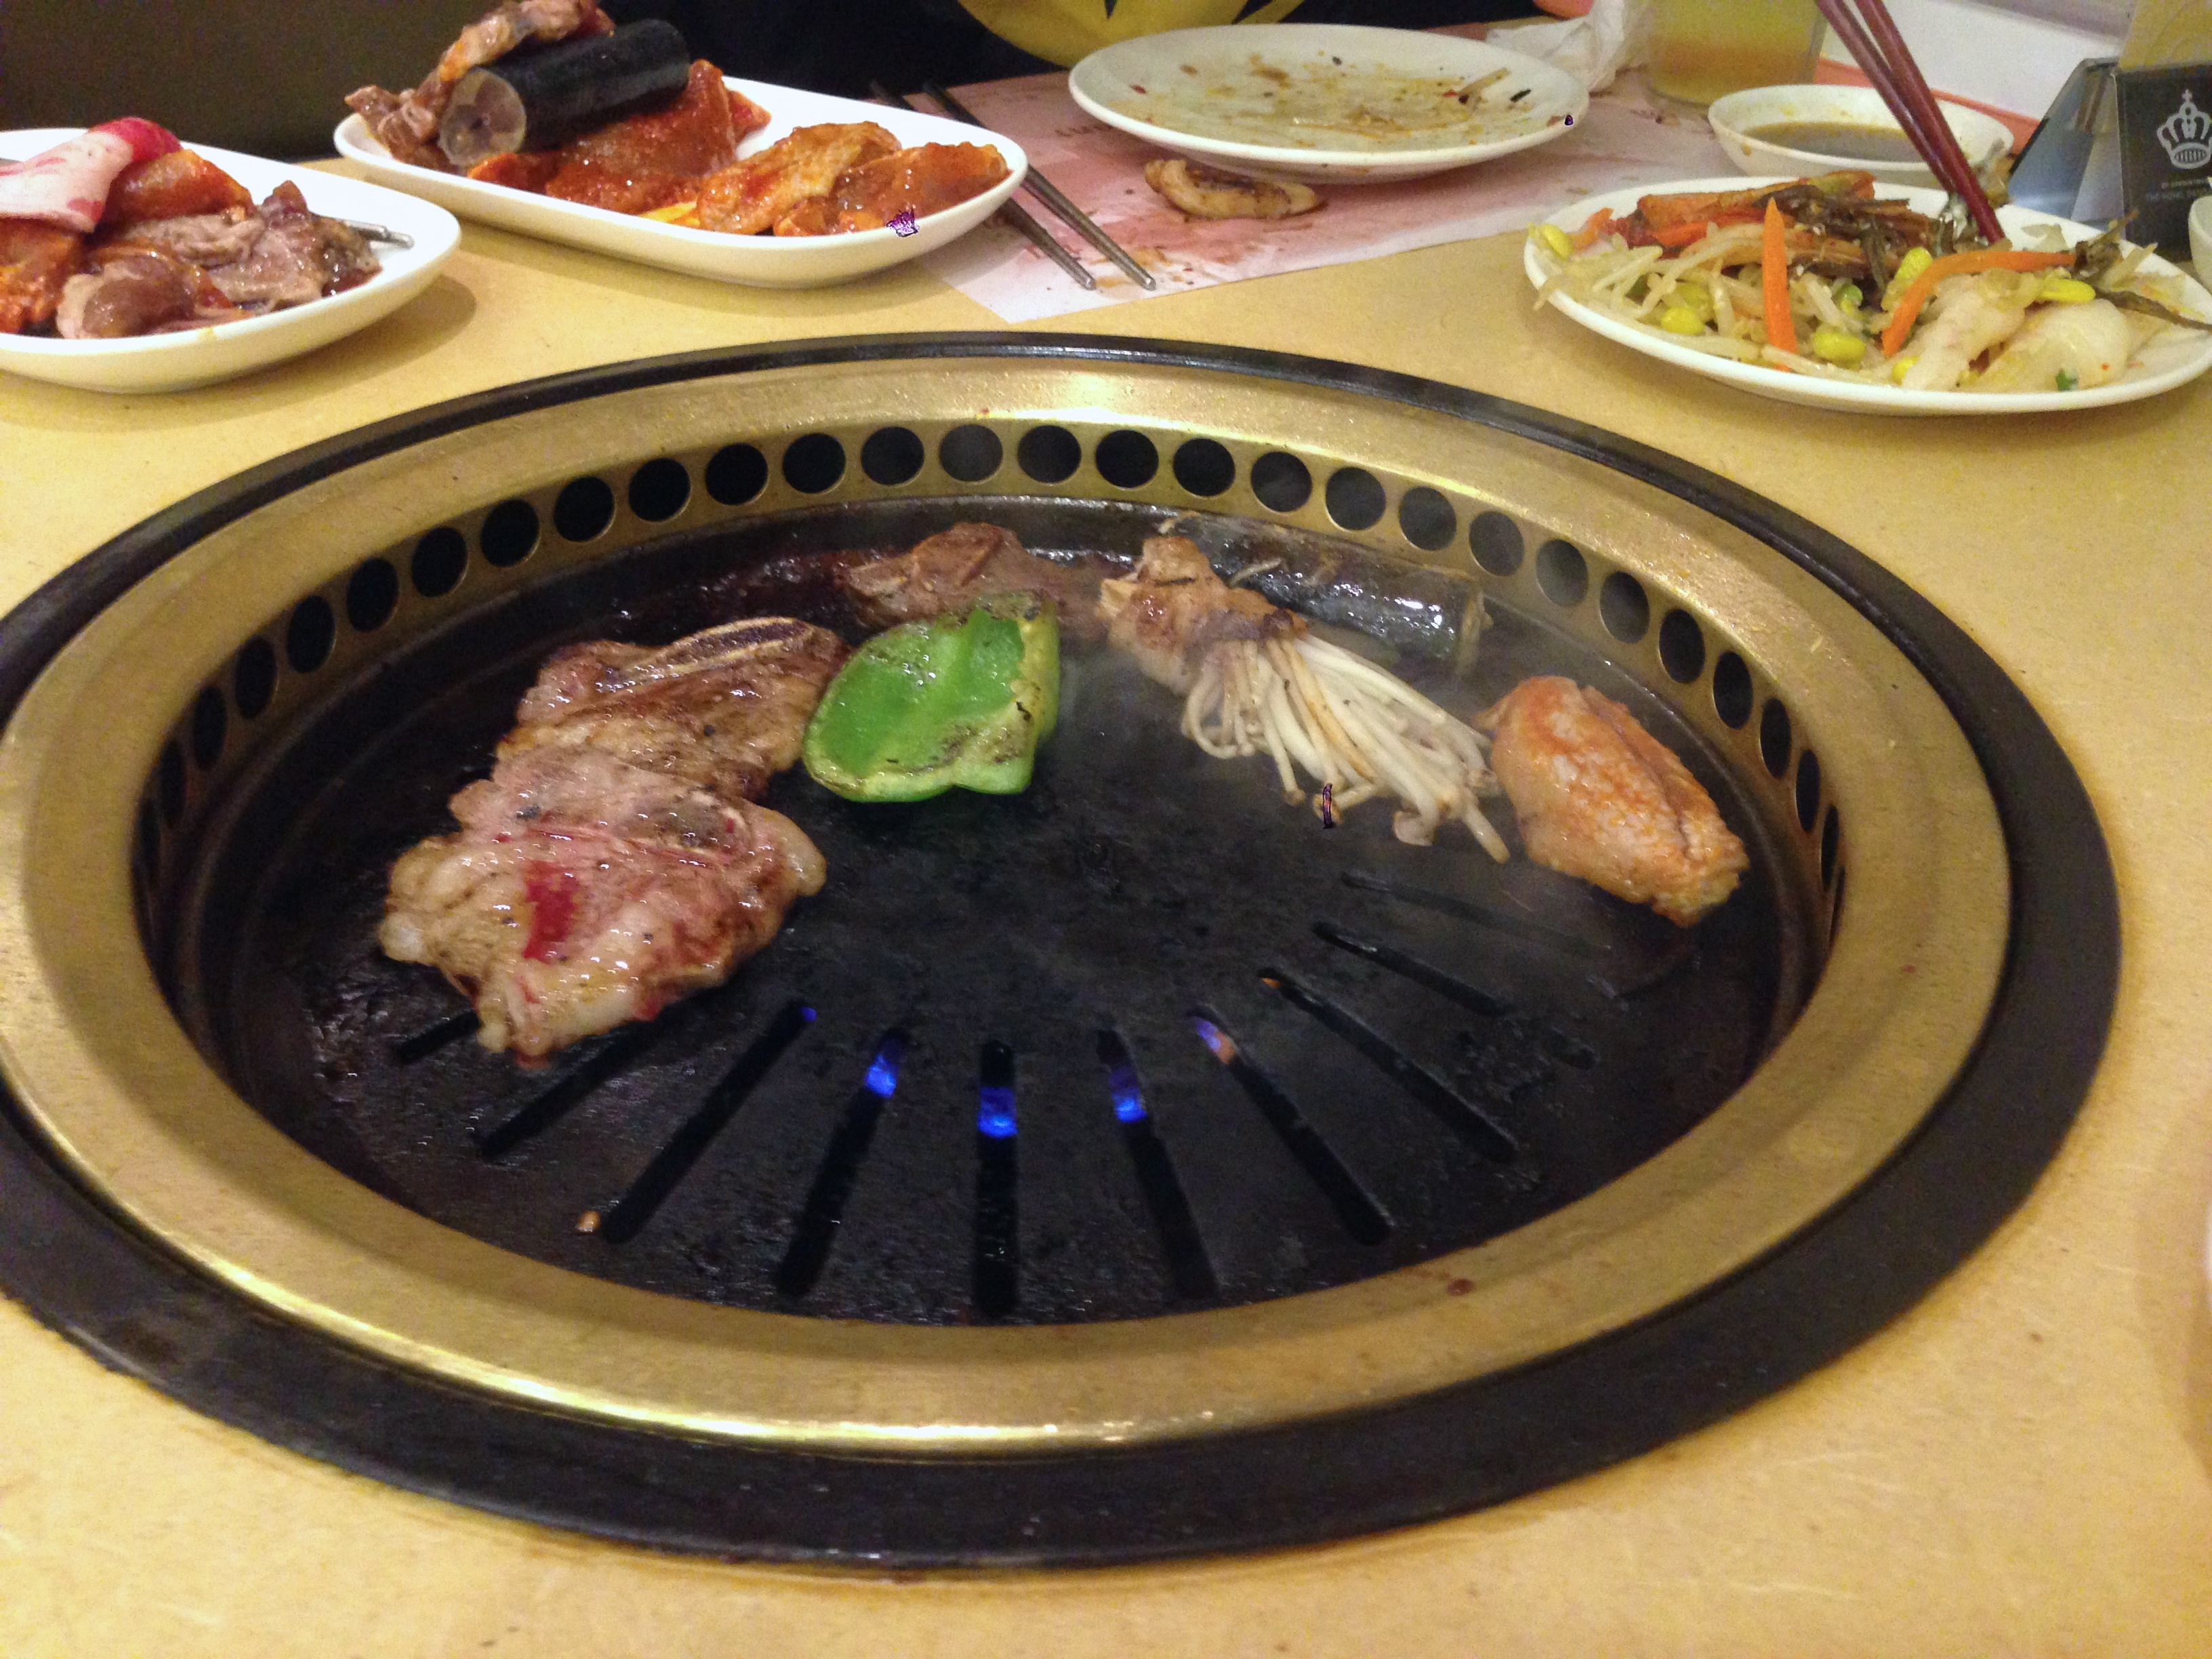
dish, meal, food, meat, cuisine, asian food, yakiniku, samgyeopsal